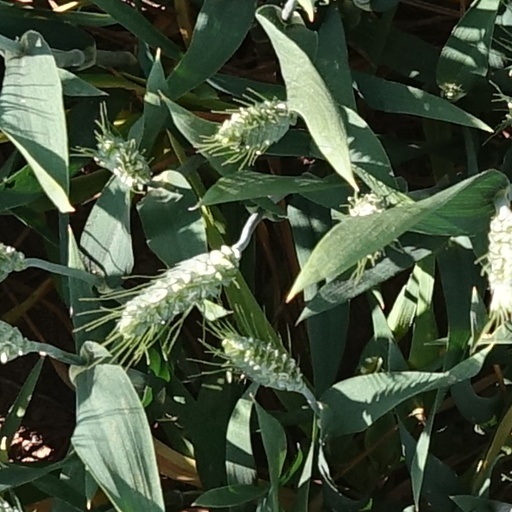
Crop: wheat